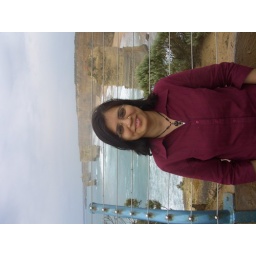
mom's world class smile with the twelve apostles in the background....great ocean road